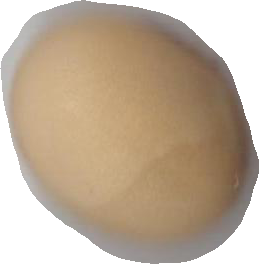
Variety: Anjasmoro